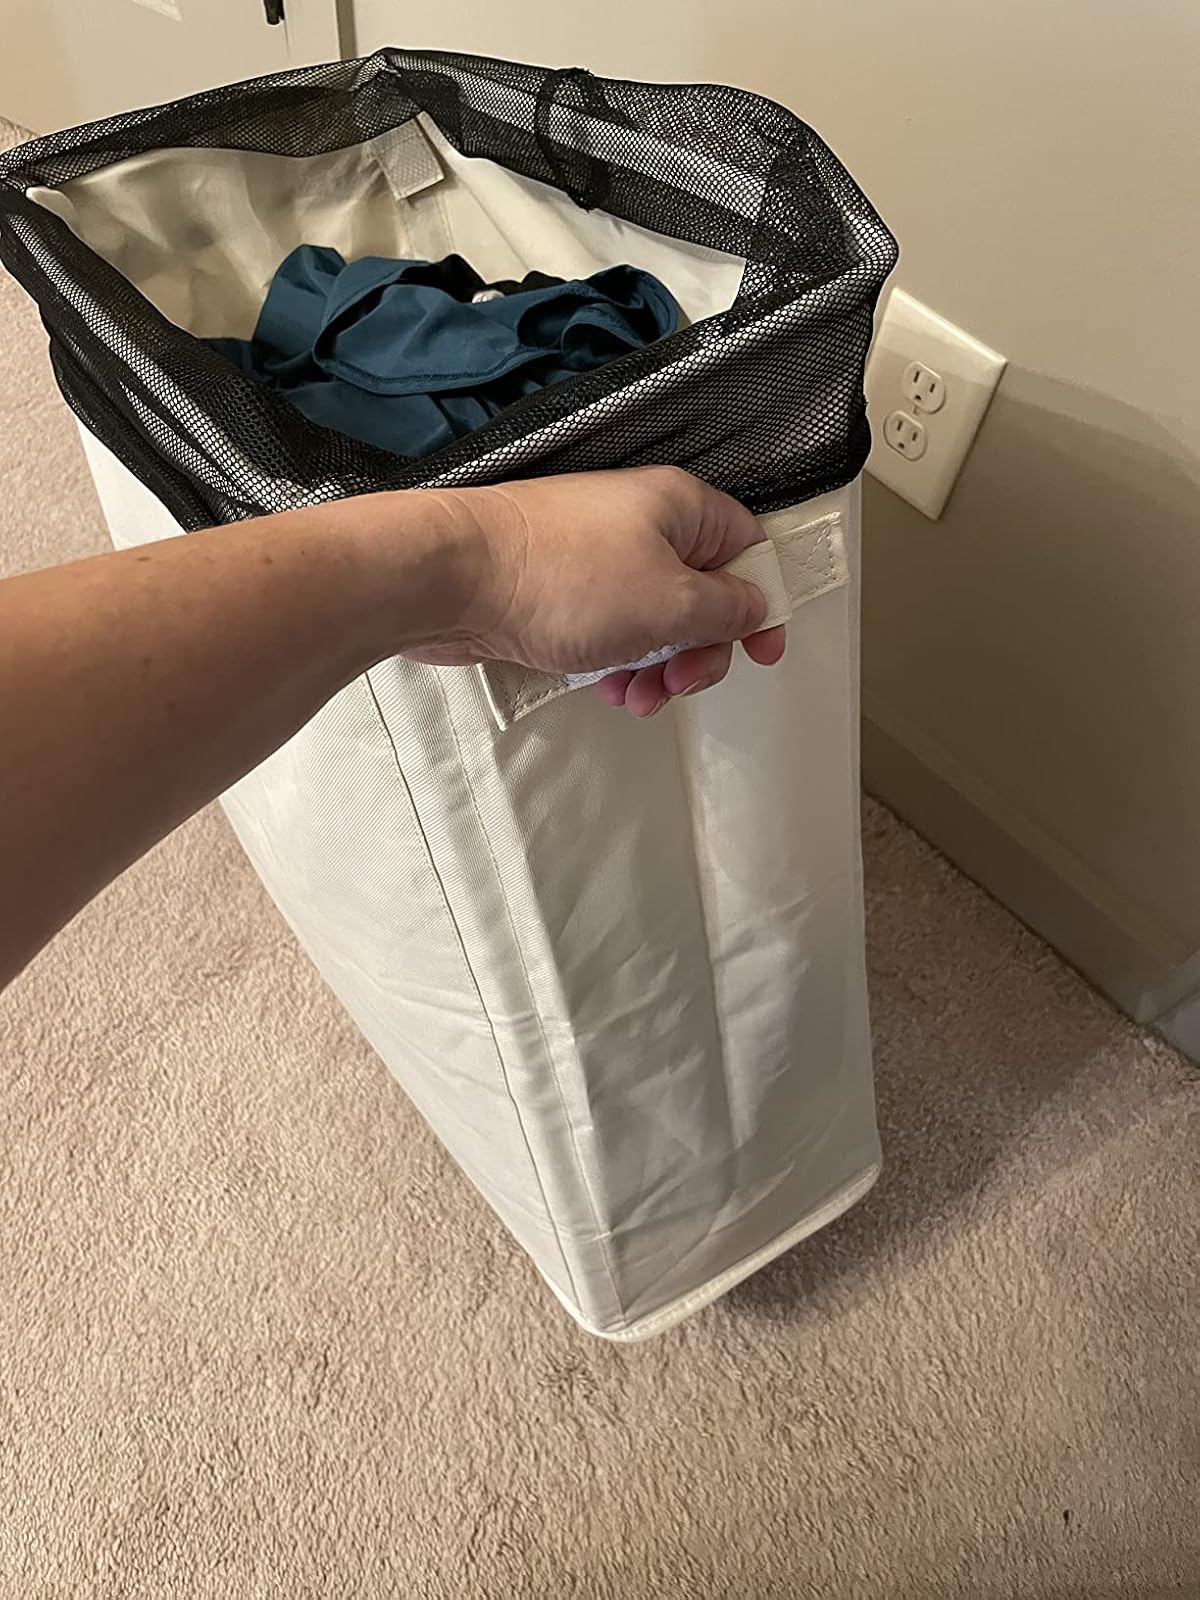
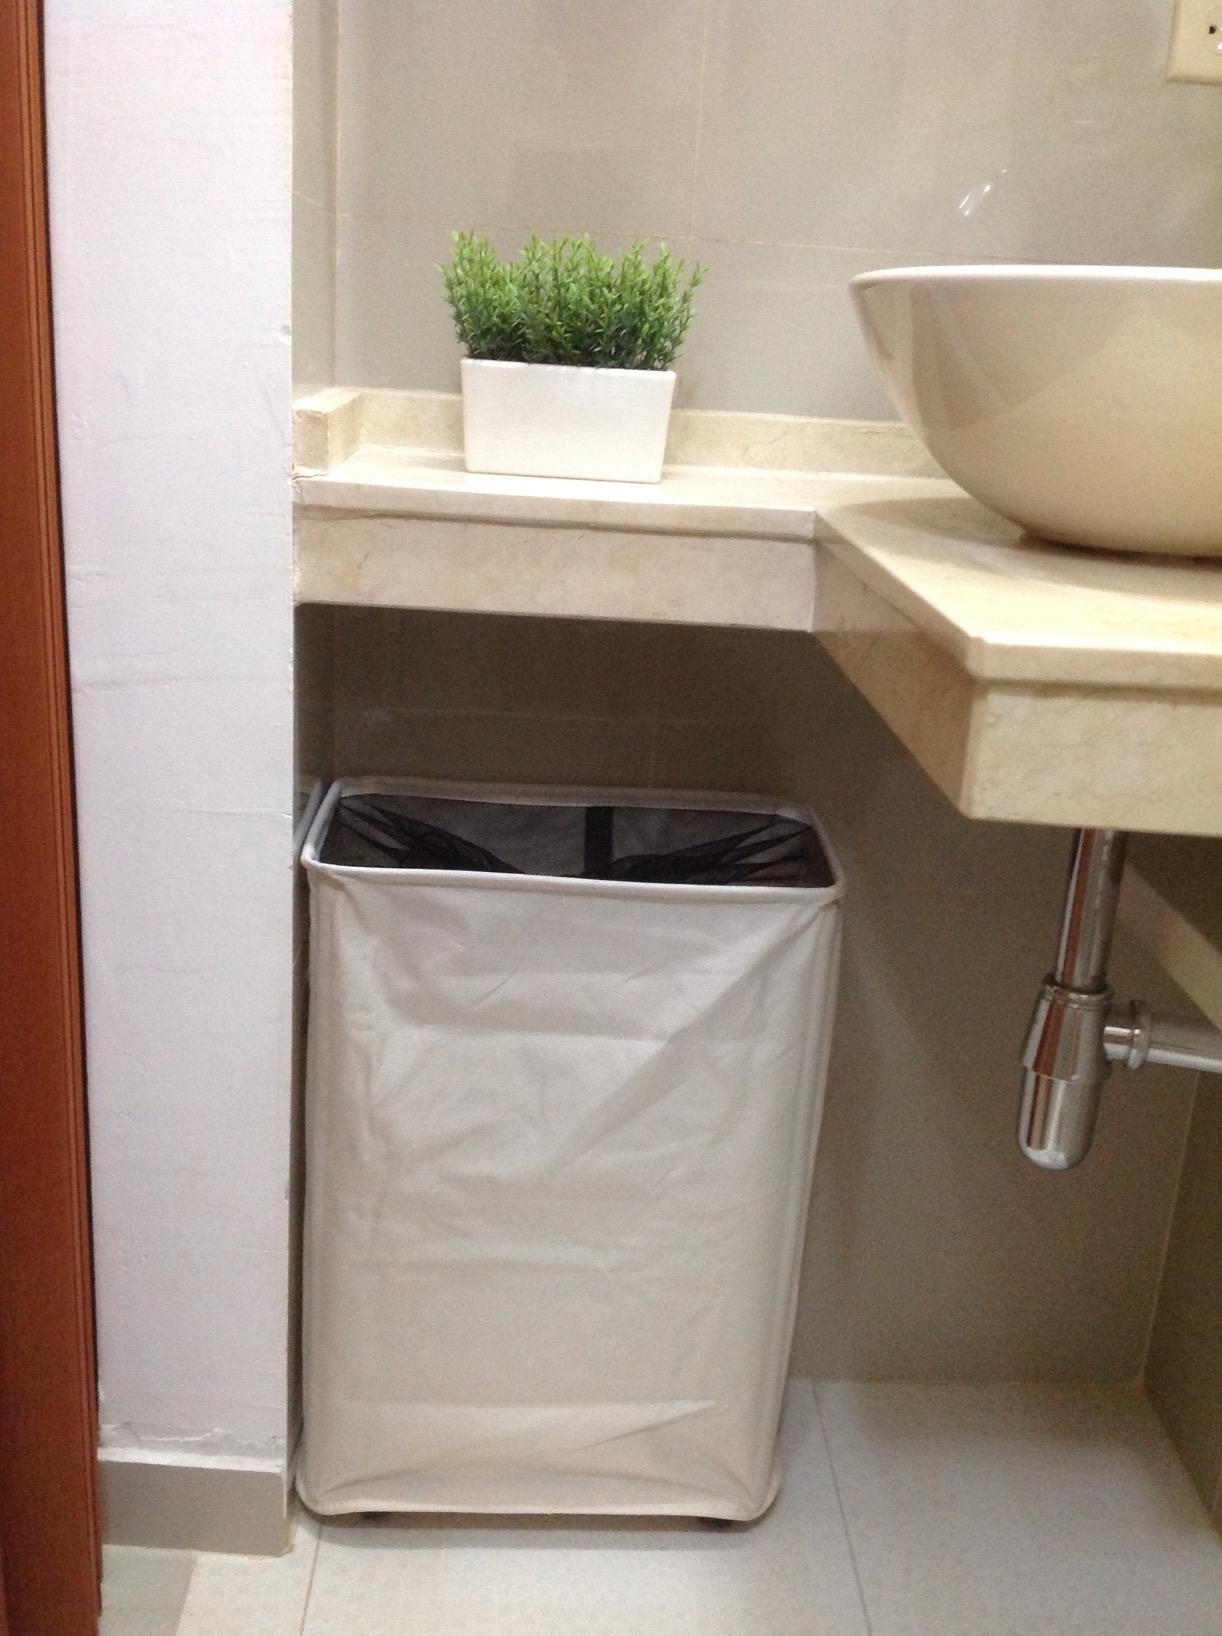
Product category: items_hamper
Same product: yes